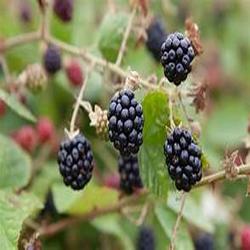
Label: Blackberry